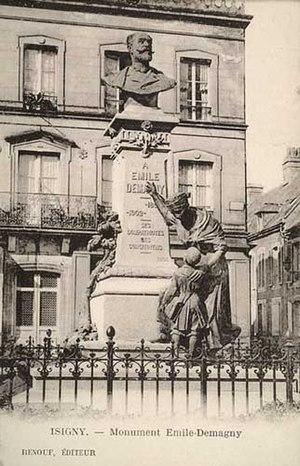
Isigny-sur-Mer, département du Calvados, sur une carte postale de la fin du 19e ou du début du 20e siècle. Monument en bronze à Émile Demagny, sculpté par Léopold Bernstamm sur la place Gambetta, devenue place du Général-de-Gaulle. Il est inauguré en 1922. Il est fondu sous le régime de Vichy, dans le cadre de la mobilisation des métaux non ferreux.
Isigny-sur-Mer est une commune française, située dans le département du Calvados en région Normandie, peuplée de 3 639 habitants.
Léopold Bernhard Bernstamm, né à Riga le 20 avril 1859 et mort à Paris le 22 janvier 1939), est un sculpteur allemand de la Baltique, sujet de l'Empire russe. Il a été l'un des sculpteurs attitrés du musée Grévin à Paris.
Cet article recense les œuvres d'art dans l'espace public dans le département du Calvados, en France.